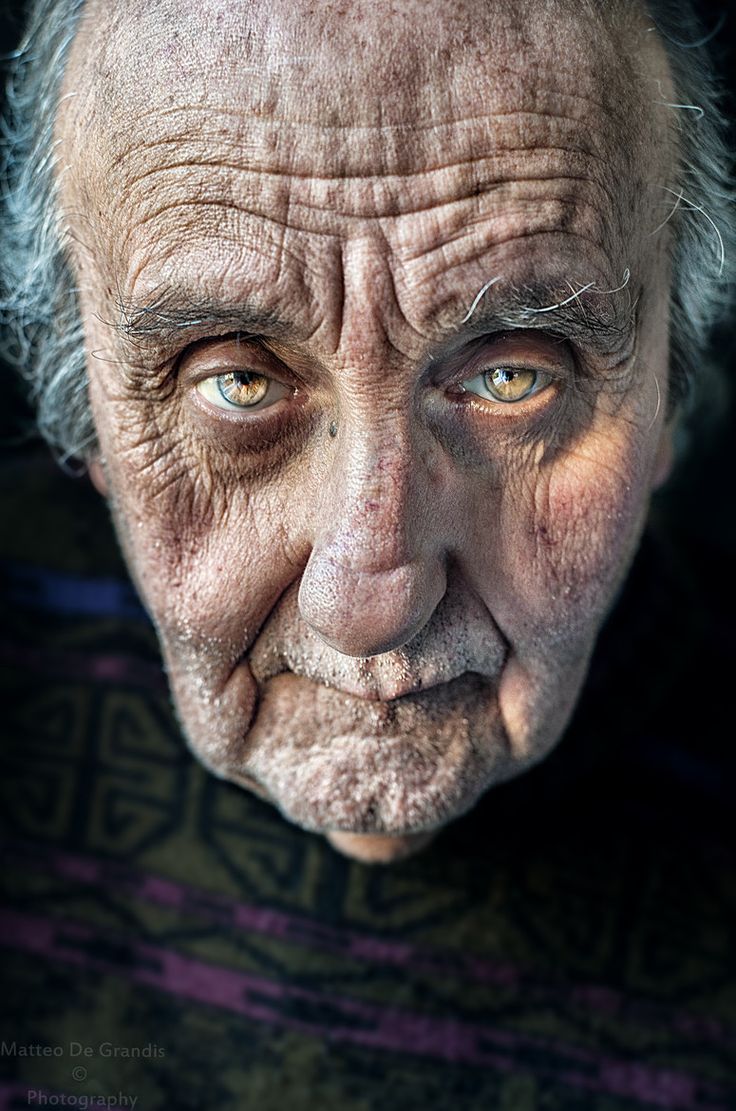
Gender: men